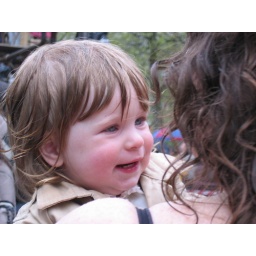
the cute baby in front of me during the elephant parade